Railways in Sydney

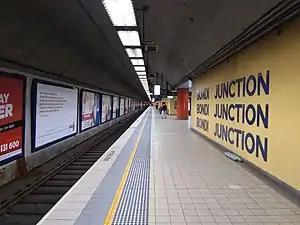
Bondi Junction station on the Eastern Suburbs line.

The rail network in the metropolitan area of Sydney is owned, maintained and operated by Transport Asset Holding Entity, a NSW State Government owned corporation. Third party access to their tracks by other freight operators is allowed under an open-access arrangement. Track outside the Sydney metropolitan area is operated and maintained by the Australian Rail Track Corporation. Suburban passenger trains within Sydney and intercity trains are operated by Sydney Trains, while regional trains that run through Sydney to and from farther destinations are operated by NSW TrainLink.